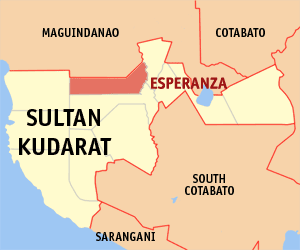
Esperanza est une localité de la province de Sultan Kudarat, aux Philippines. En 2015, elle compte 66 095 habitants.